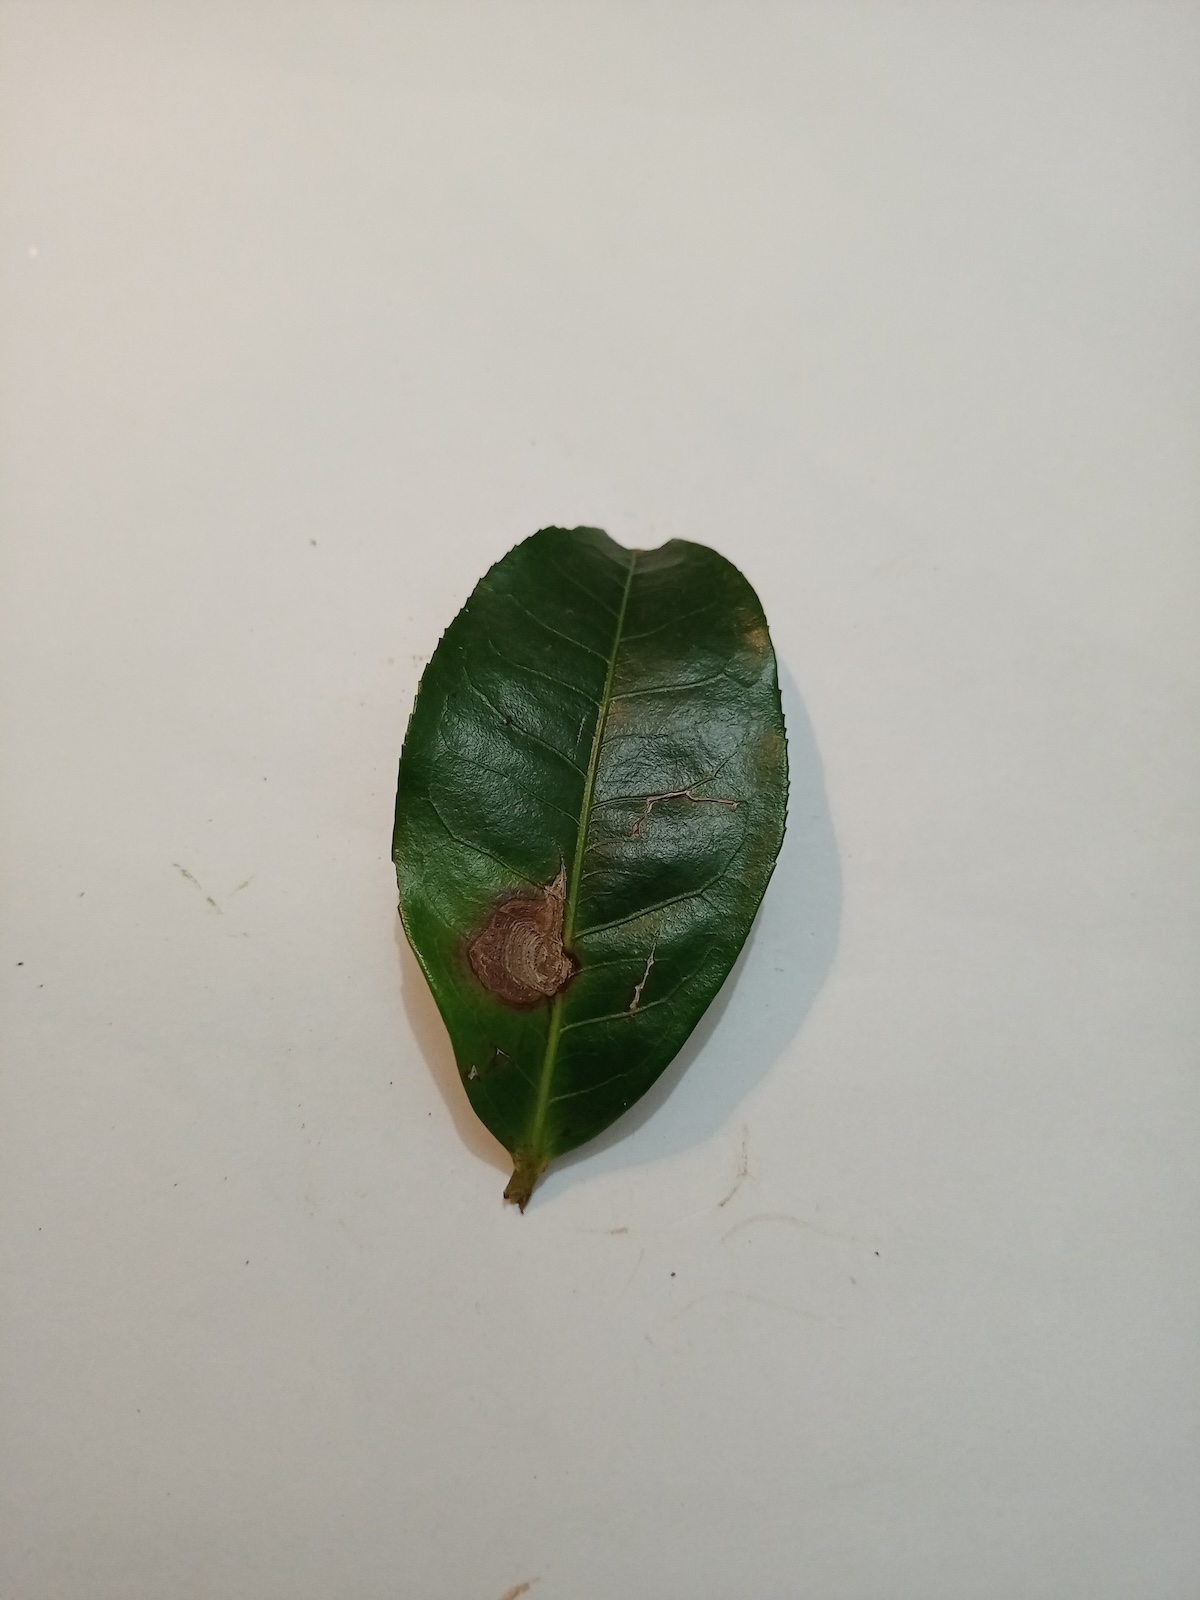
Label: Gray Blight